Weeds season 6

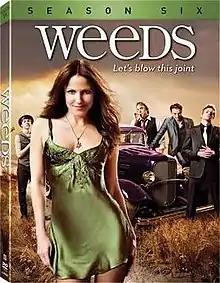
DVD cover

The sixth season of "Weeds" premiered on August 16, 2010, on the television cable network Showtime, and consisted of 13 episodes.